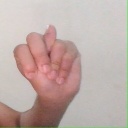
अक्षर: न